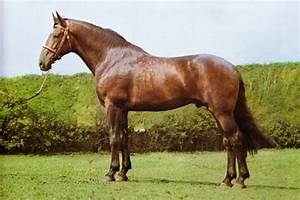
Label: cavallo